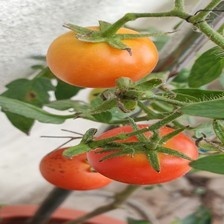
Label: tomato